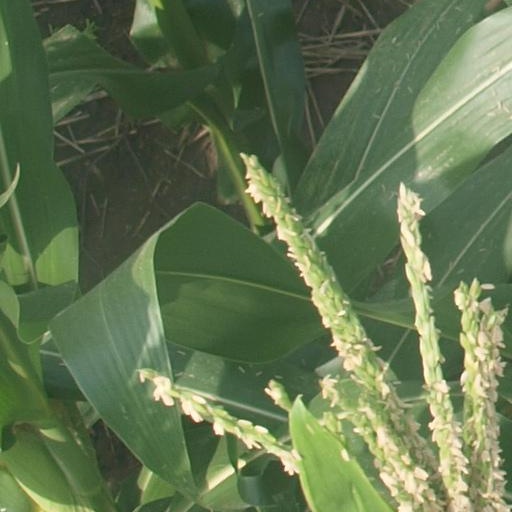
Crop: maize; corn